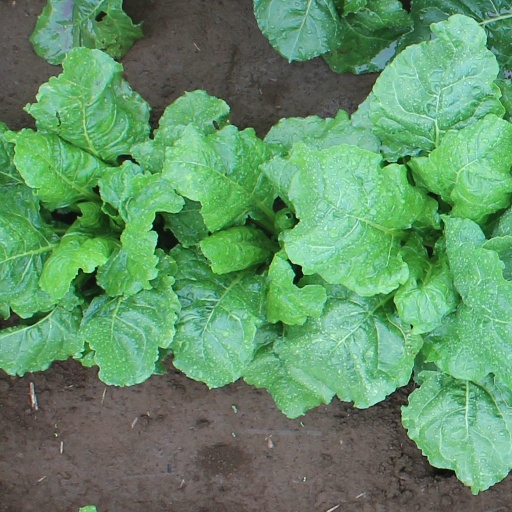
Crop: sugar beet